Orders, decorations, and medals of Uruguay

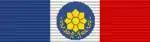
Ribbon of the Medla of Military Valor, first class.

The Medal of Military Valor is another military decoration related to the National Army, that was created in 2007, to award the military personnel who participated in outstanding acts or events during the fulfillment of duty that involve acts of valor or heroism worthy of being publicly recognized, that help to exalt the image and prestige of the National Army and to serve as an example to all the Army members. It is third in the order of precedence of Army-related awards.